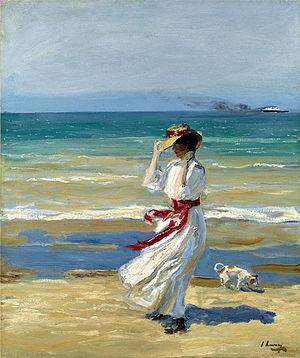
Un jour de vent